Strilky rural hromada

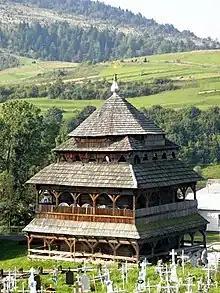
Yasenytsia-Zamkova. Bell tower of the Church of St. Michael.

The hromada is situated in a picturesque area in the Carpathians, within the Upper Dniester Beskids, in the region known as Boikivshchyna.